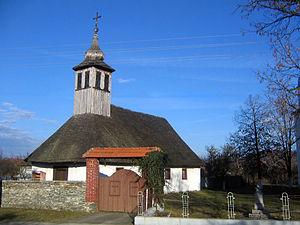
Cet article recense les sites inscrits au patrimoine mondial en Roumanie.
La Roumanie est une république laïque en ce sens que, constitutionnellement, l'État et les communautés religieuses sont indépendants les uns des autres, mais cette séparation est plus proche du système existant au Québec, en Belgique, en Suisse et dans les trois départements français d'Alsace-Moselle, que de la « laïcité à la française ». En effet, l'État rémunère les membres des clergés des religions qu'il reconnaît, et des cours de religion au choix sont offerts par l'école publique. L'État roumain reconnait 18 dénominations sur la trentaine que compte le pays. Les autres confessions sont considérées comme des sectes et ne bénéficient pas des mêmes avantages.